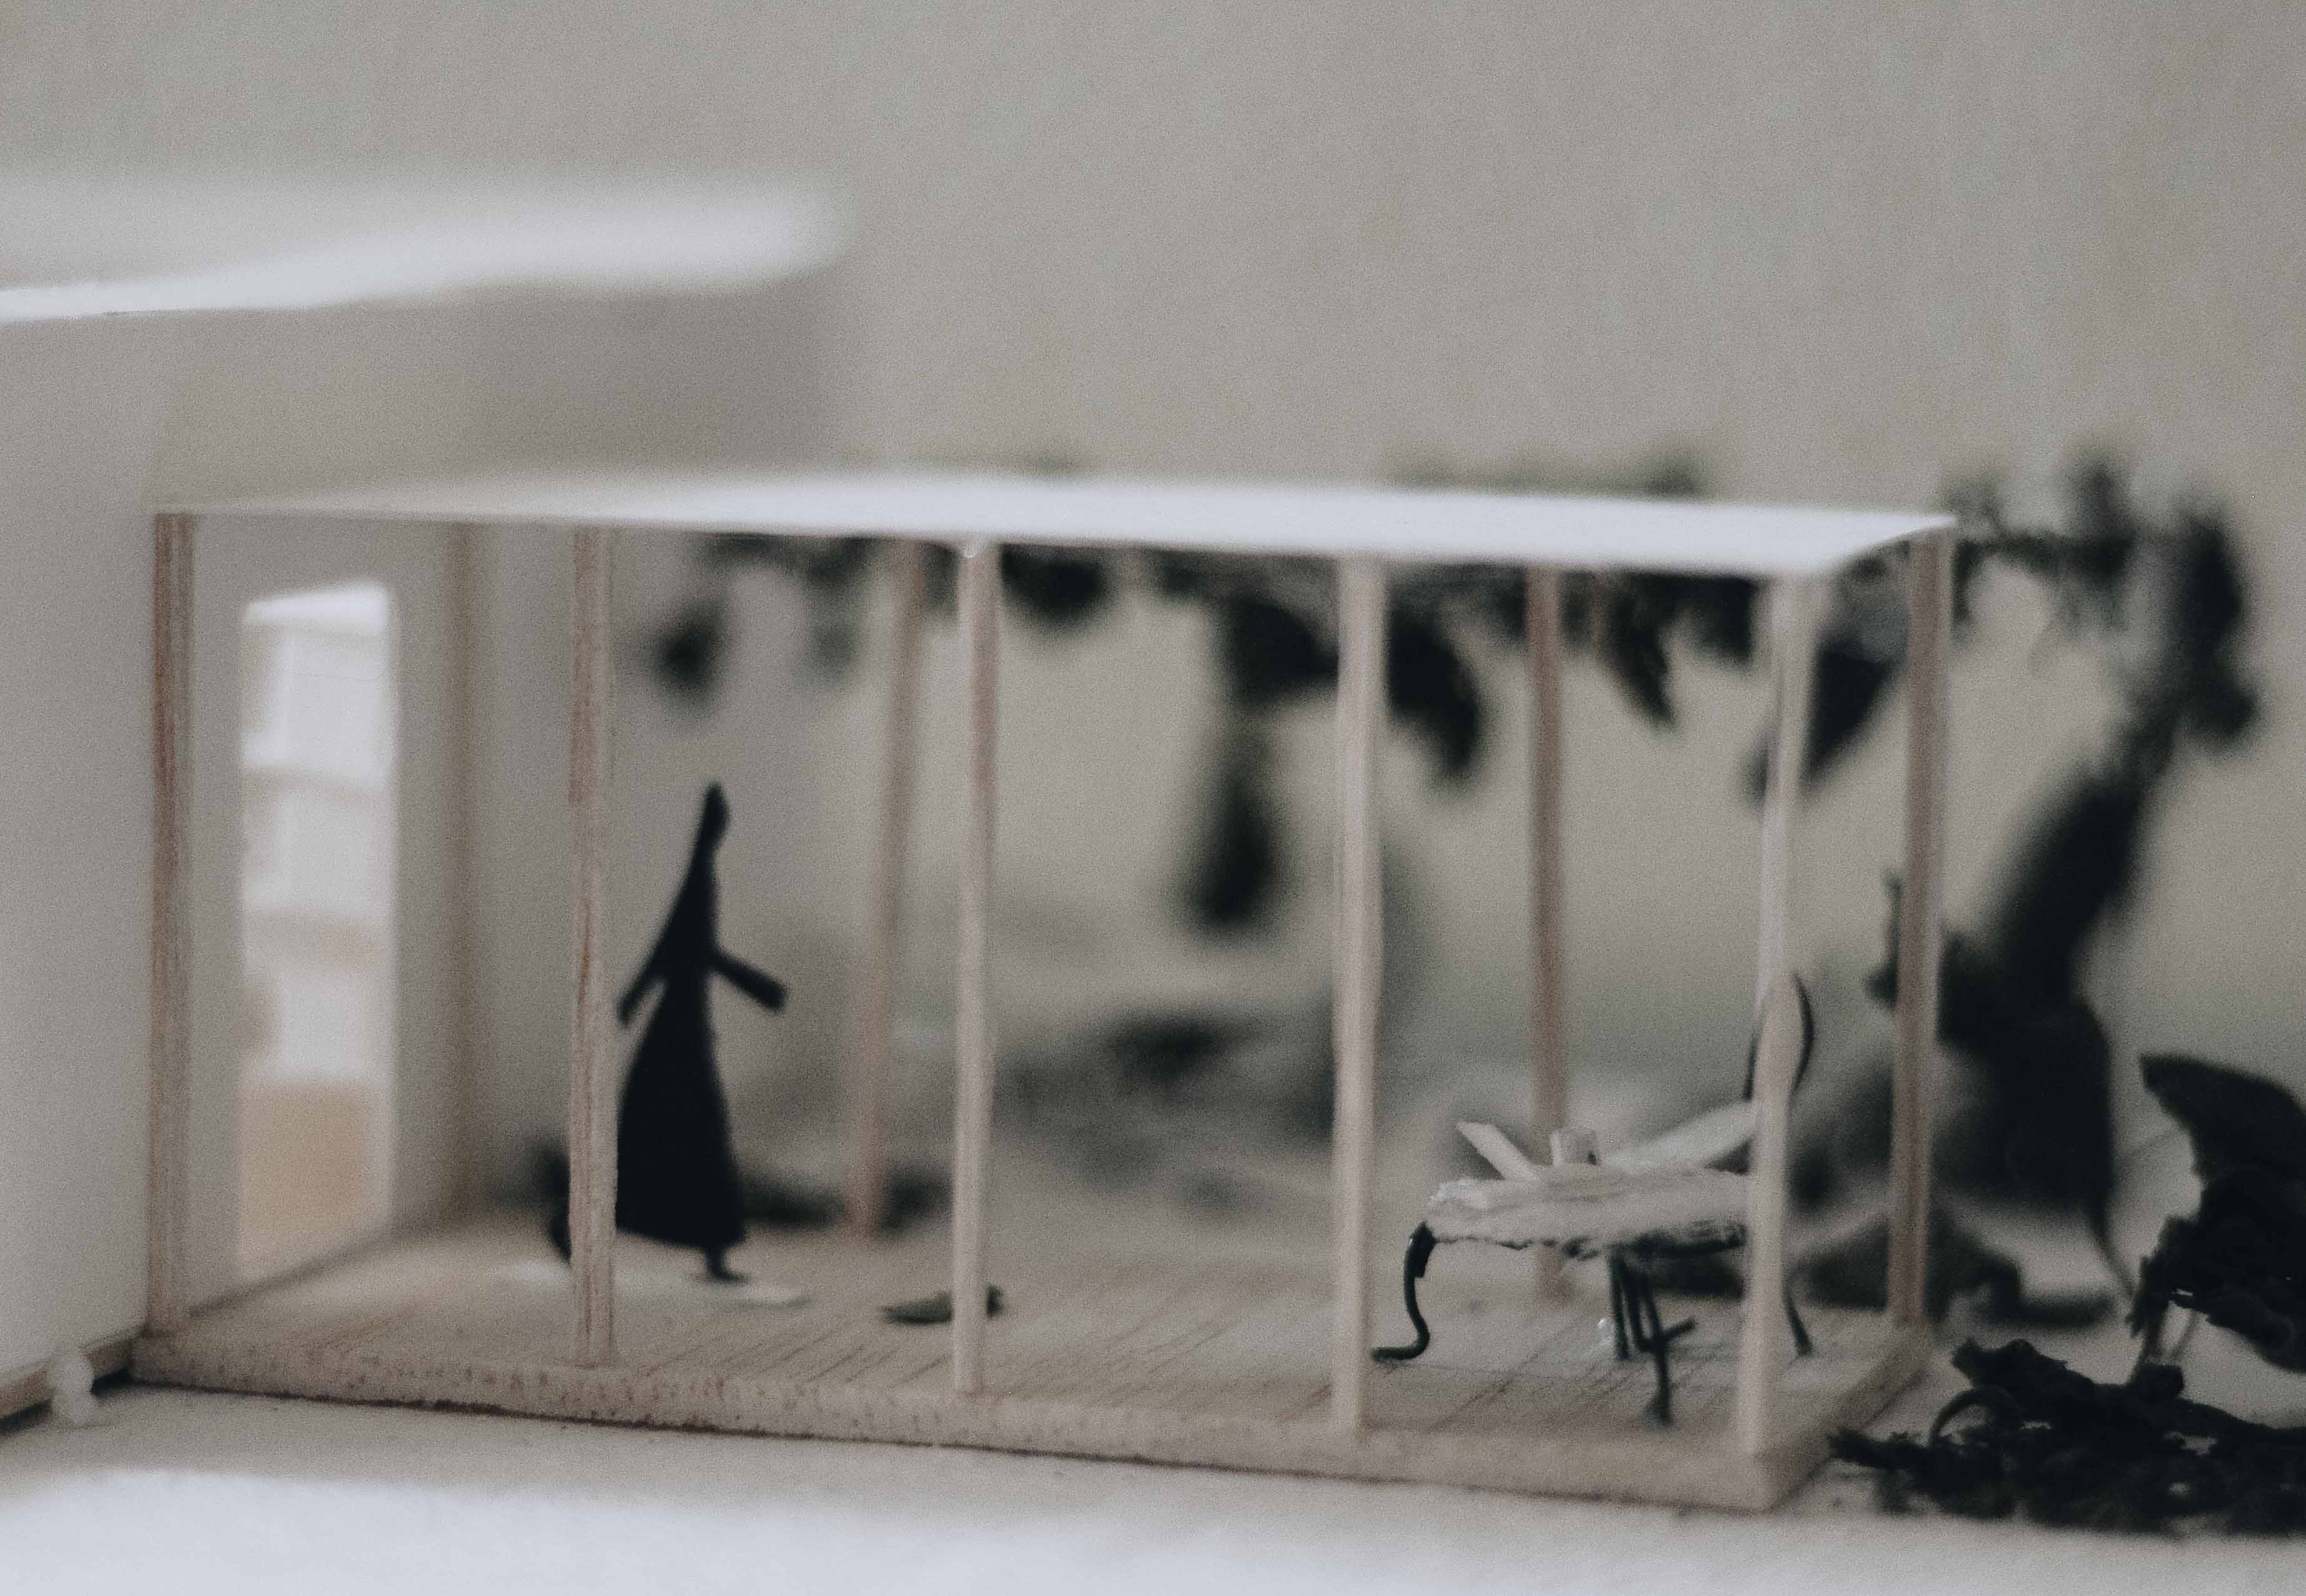
table, white, glass, shelf, furniture, product